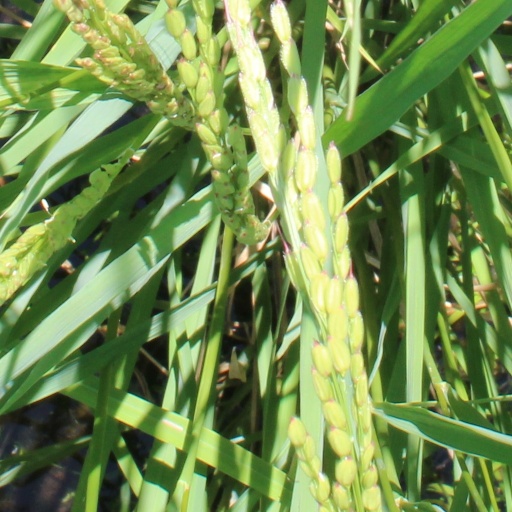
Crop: rice